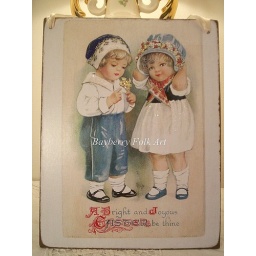
Antique / Vintage Easter Print of Young boy and girl dressed in ther Sunday best.